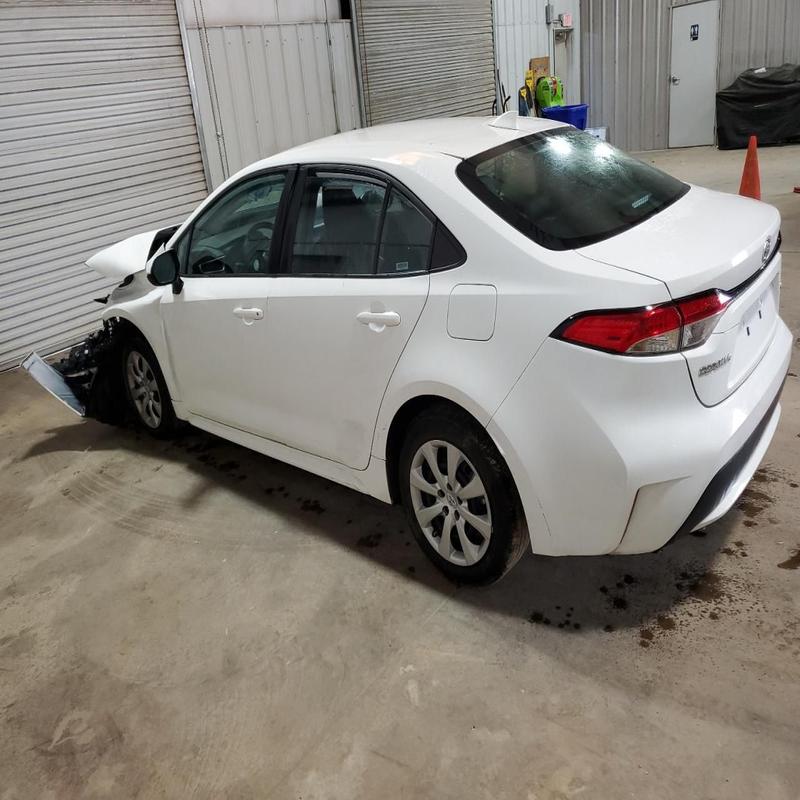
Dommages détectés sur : capot, aile avant gauche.
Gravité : mineur